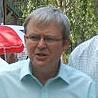
Age: 43